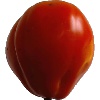
Label: Tomato 1